Igor Denisov

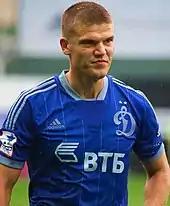
Denisov with Dynamo Moscow in 2013

On 15 August 2013, Denisov moved along with fellow Anzhi players Yuriy Zhirkov and Aleksandr Kokorin to FC Dynamo for an undisclosed fee. Denisov played in only three matches for Anzhi before the cash-strapped club began to sell its players.